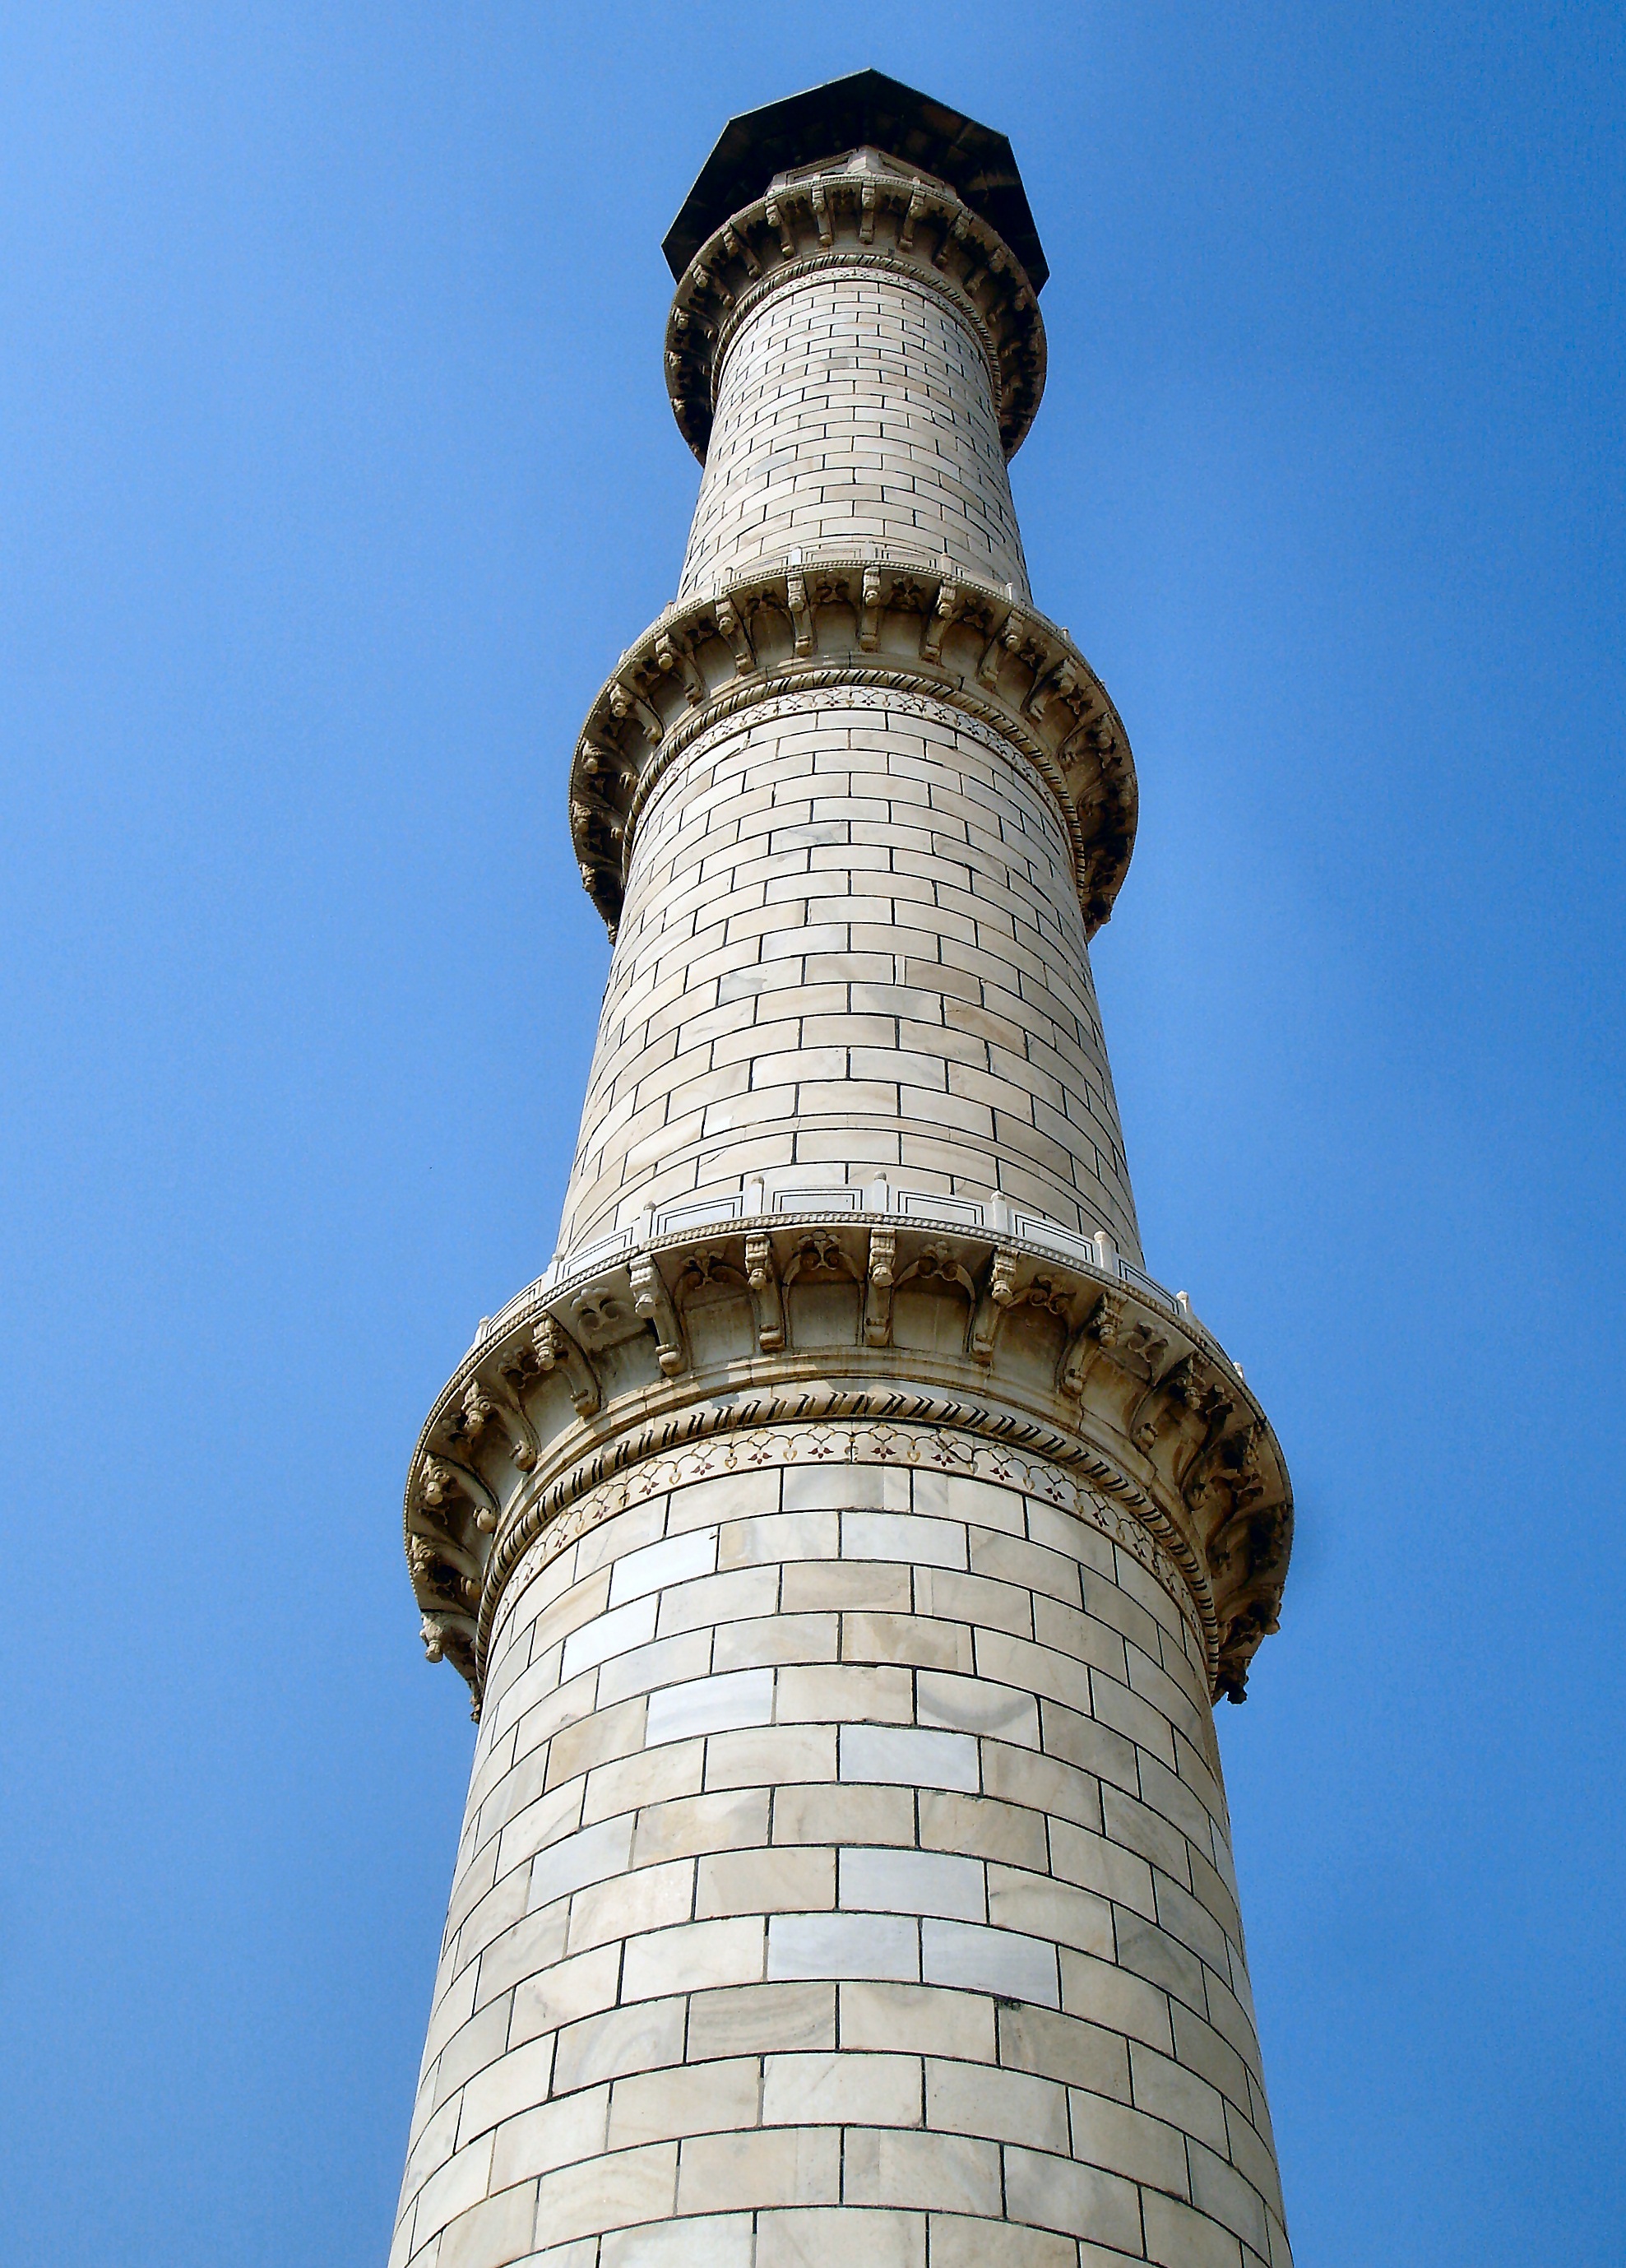
lighthouse, architecture, palace, tower, landmark, taj mahal, world heritage, unesco, india, agra, control tower, marble mausoleum